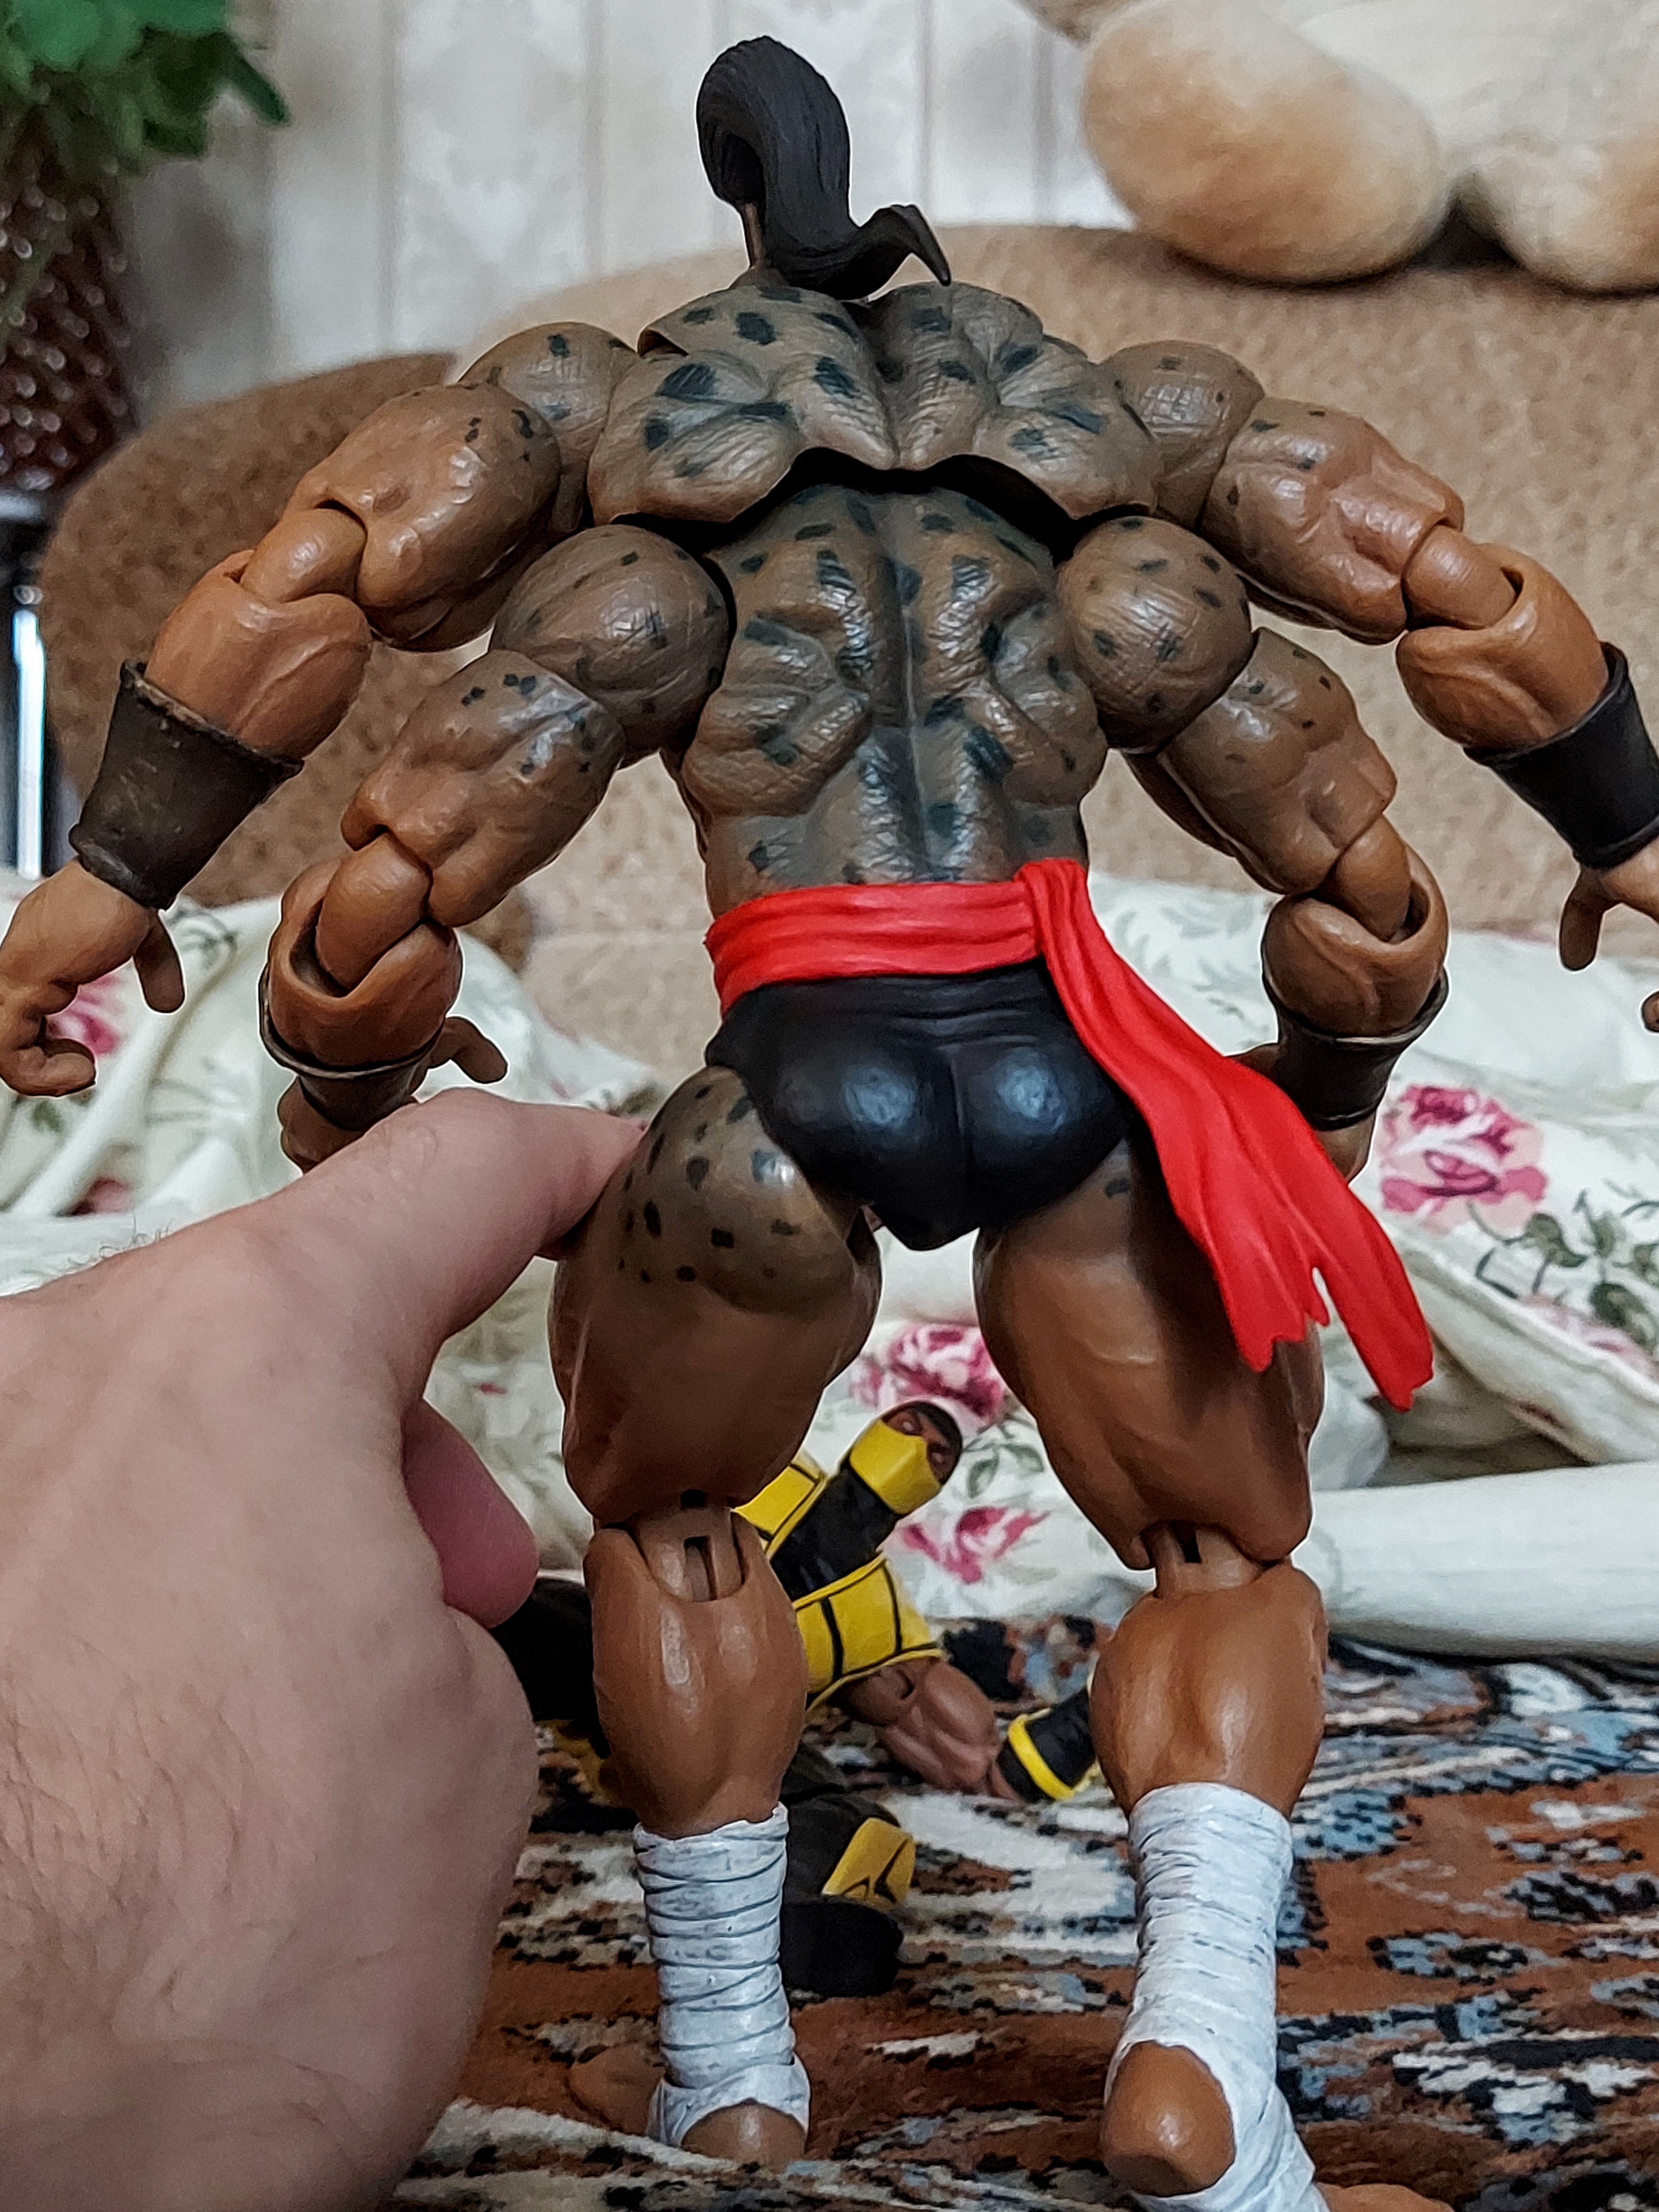
Shokan, storm, collectibles, warrior, fighter, action, figure, muscle, toy, chest, Barechested, thigh, art, event, metal, bodybuilding, fictional character, houseplant, competition event, flesh, contact sport, fiction, action figure, armour, thumb, shorts, hero, machine, room, figurine, championship, underpants